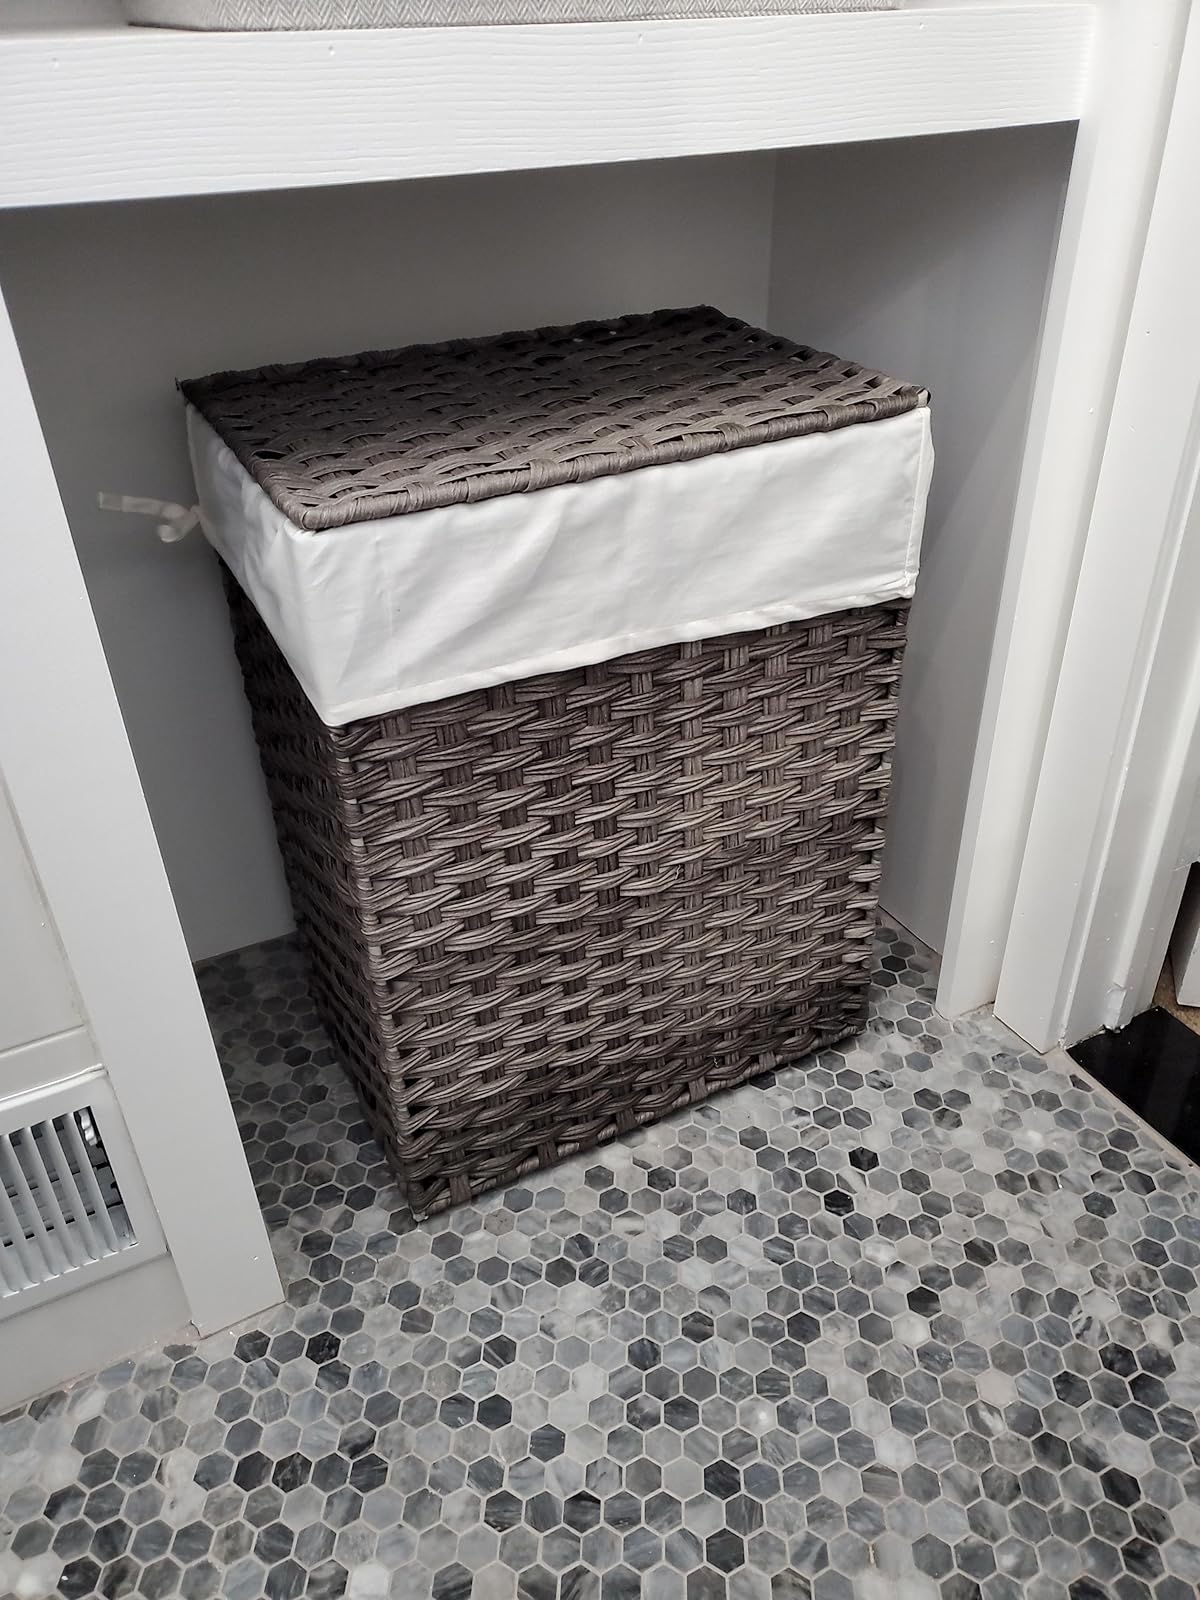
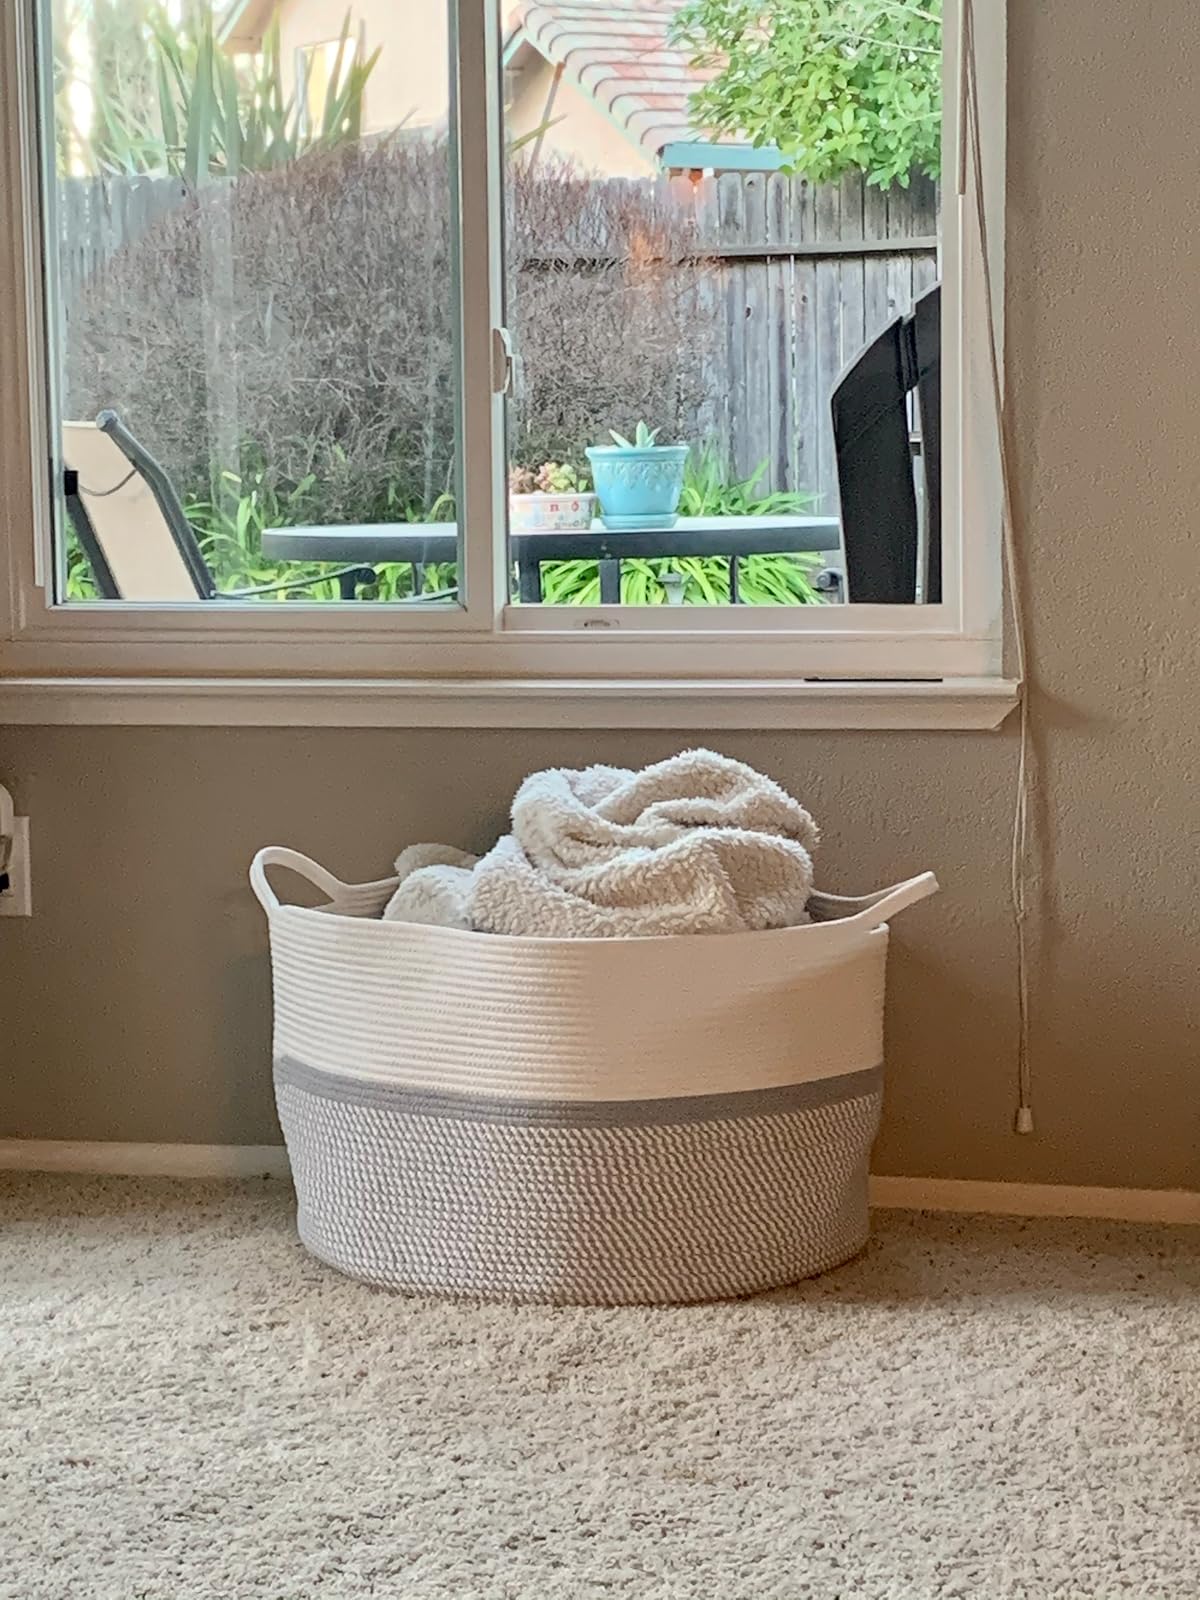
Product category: items_hamper
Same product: no